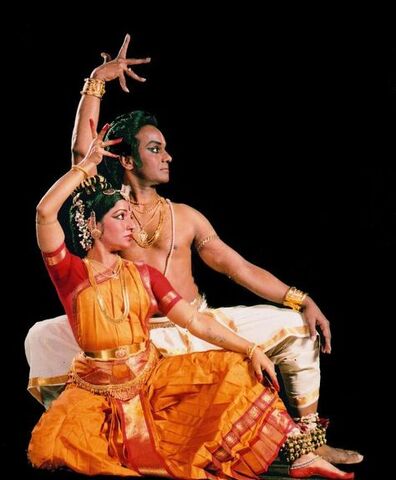
Dance form: sattriya